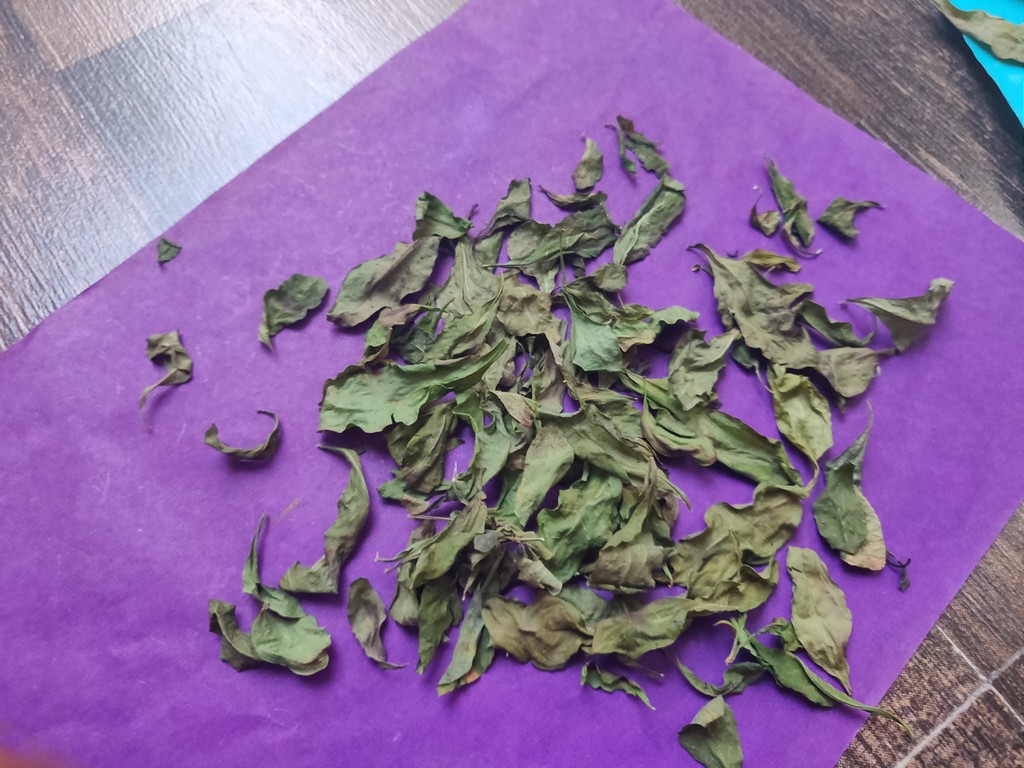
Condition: Dried
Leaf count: multiple
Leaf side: unknown